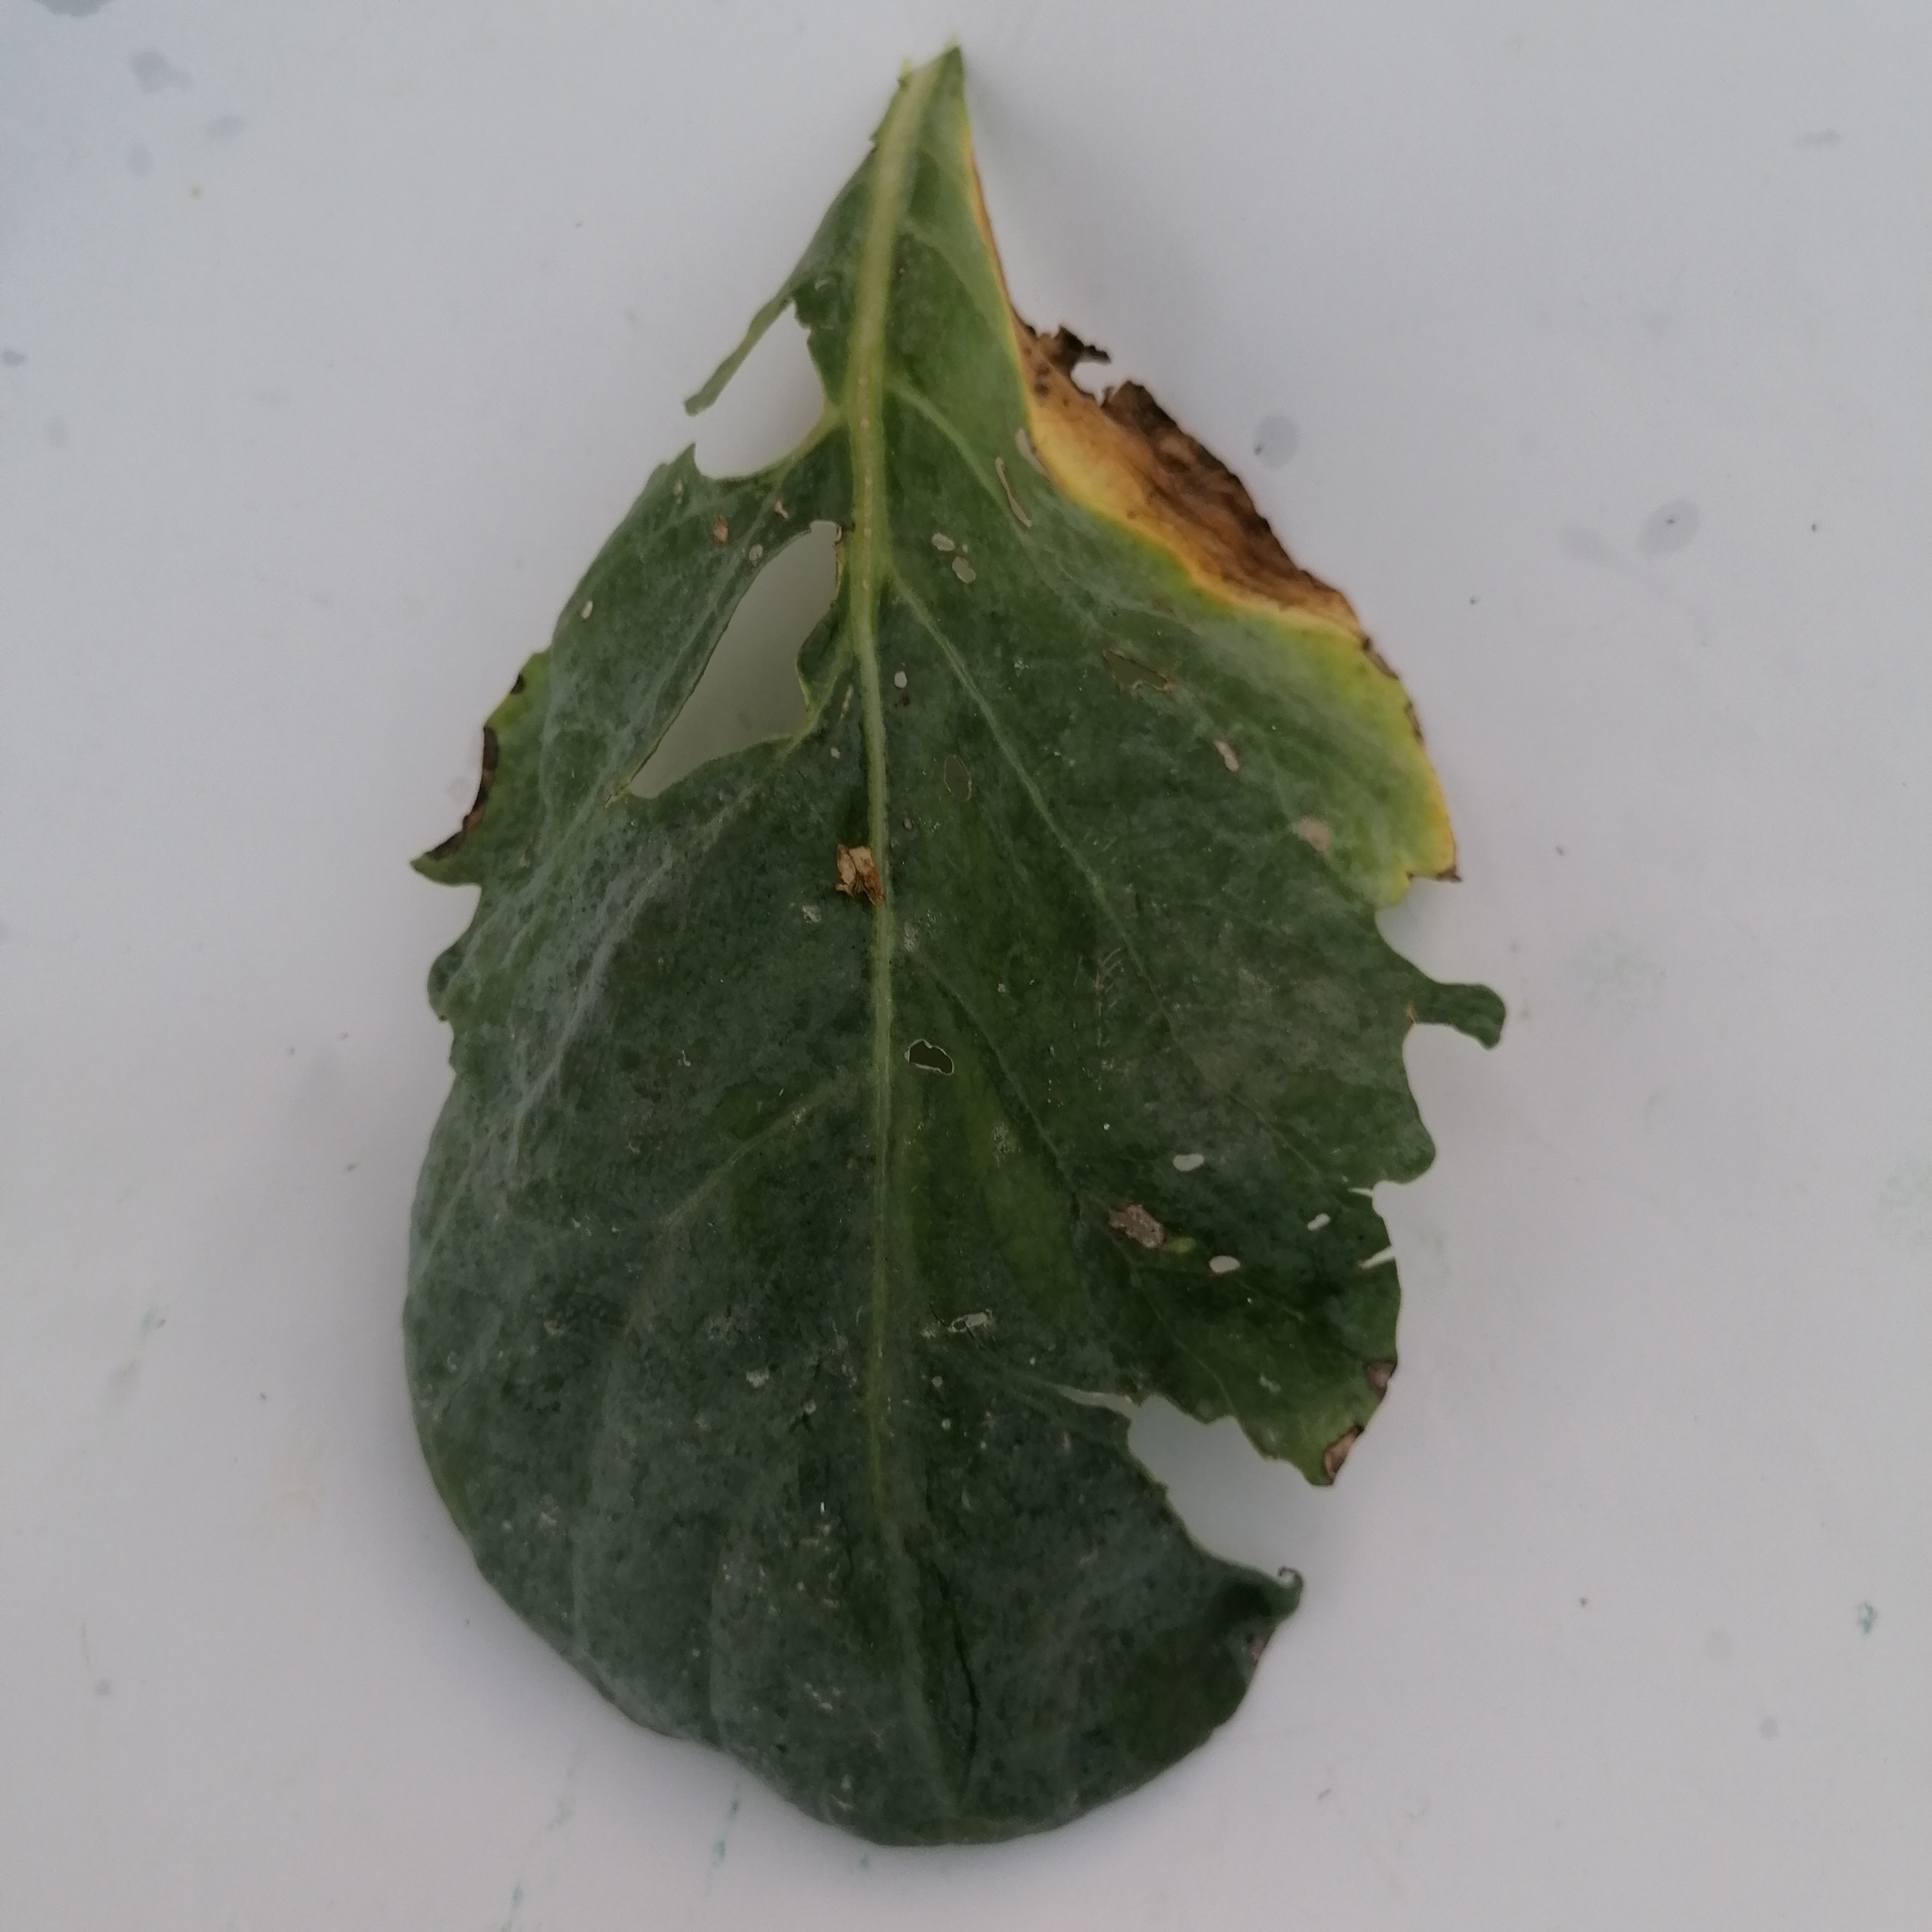
Label: Black Rot